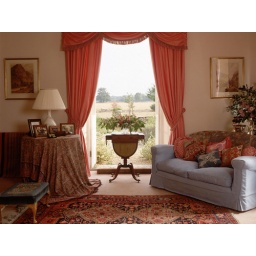
Red curtains frame a window in a country style living room.